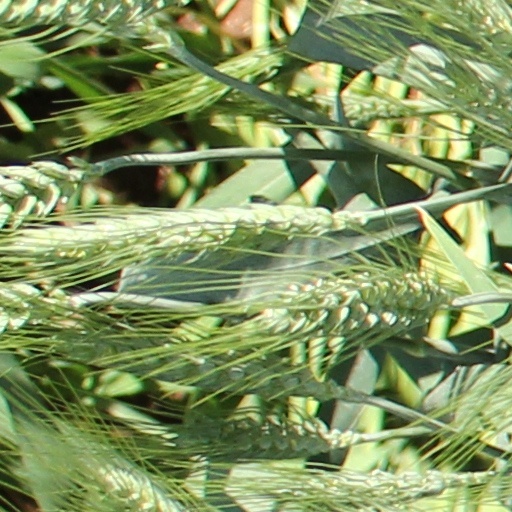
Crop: wheat